11th Marine Regiment

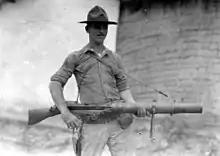
Lewis machine gun captured from bandits at El Chufon by the 52d Co., 11th Regt on 19 Oct 1928 in Nicaragua.

With the approach of World War II and the consequent expansion of the Marine Corps, an 11th Marines (Artillery) was activated at Guantanamo Bay, Cuba, on 1 March 1941. Activation of the regiment's organic battalions already had been underway since 1 September 1940 when the 1st Battalion was created. After its return to the United States from Cuba, the regiment (less the 1st Battalion) shipped overseas with the 1st Marine Division to New Zealand in June–July 1942. The 1st Battalion went to Samoa with the 7th Marine Regiment in March 1942. Together they formed the 3rd Marine Brigade until they were sent to Guadalcanal that fall.